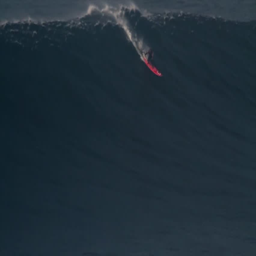
a surfer rides a huge wave and disappears in the white water in slow motion